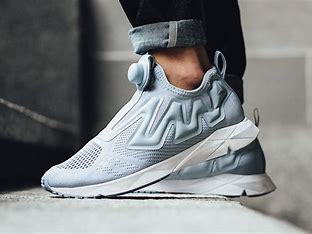
Brand: Reebok
Model: Pump Supreme